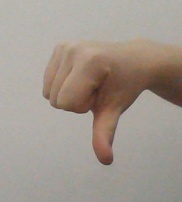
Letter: waw